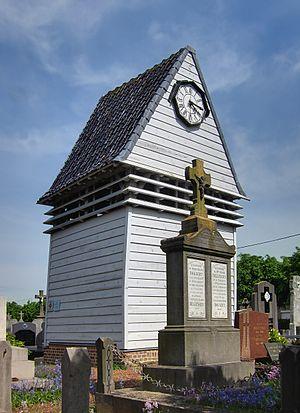
Le klokhuis de l'église d'Hardifort.
Cet article recense une partie des monuments historiques du Nord, en France.